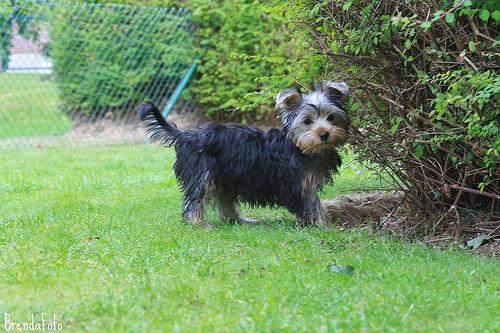
Breed: yorkshire terrier